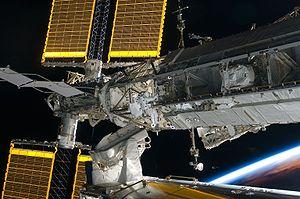
La Station spatiale internationale, en abrégé SSI ou ISS, est une station spatiale placée en orbite terrestre basse, occupée en permanence par un équipage international qui se consacre à la recherche scientifique dans l'environnement spatial. Ce programme, lancé et piloté par la NASA, est développé conjointement avec l'agence spatiale fédérale russe, avec la participation des agences spatiales européenne, japonaise et canadienne.